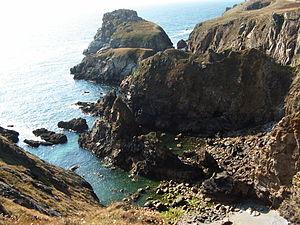
La Merveilleuse Visite est un film franco-italien réalisé Marcel Carné, sorti en 1974.